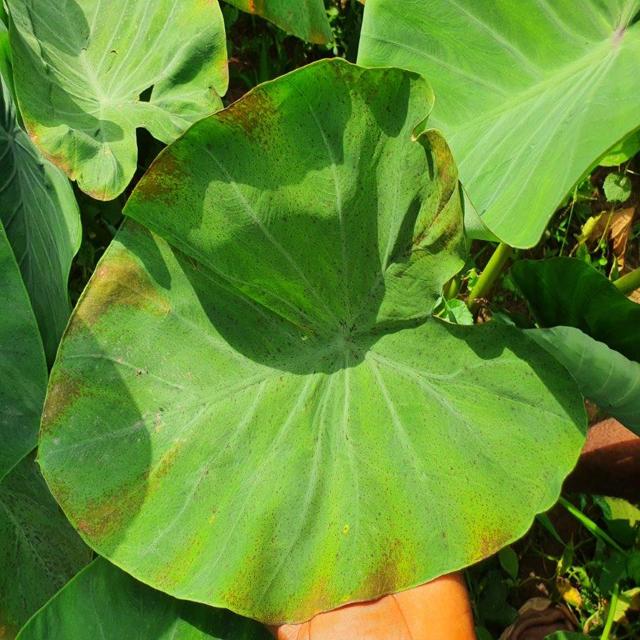
Label: Mid_Blight